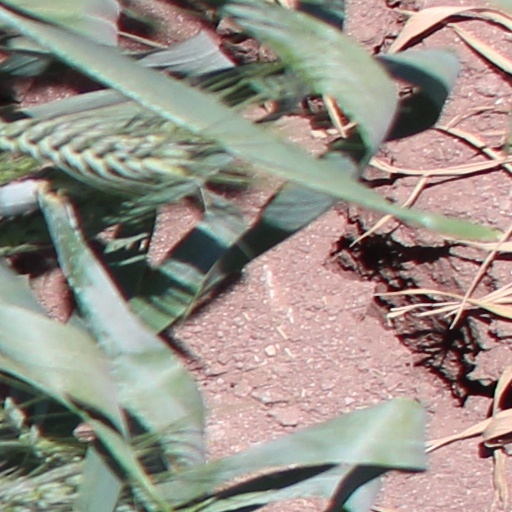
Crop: wheat